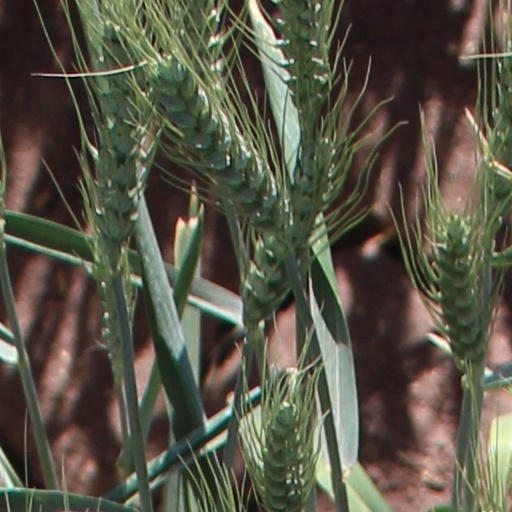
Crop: wheat